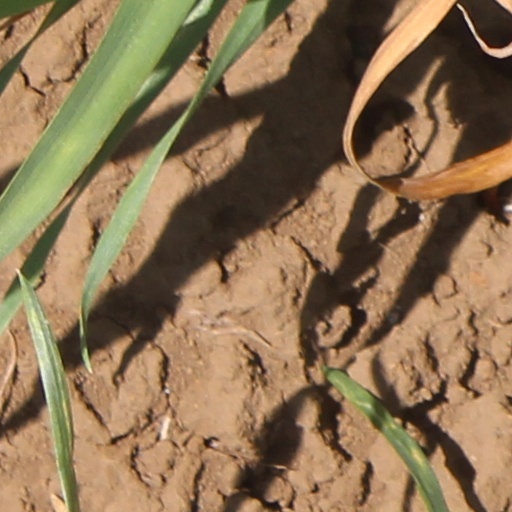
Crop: wheat